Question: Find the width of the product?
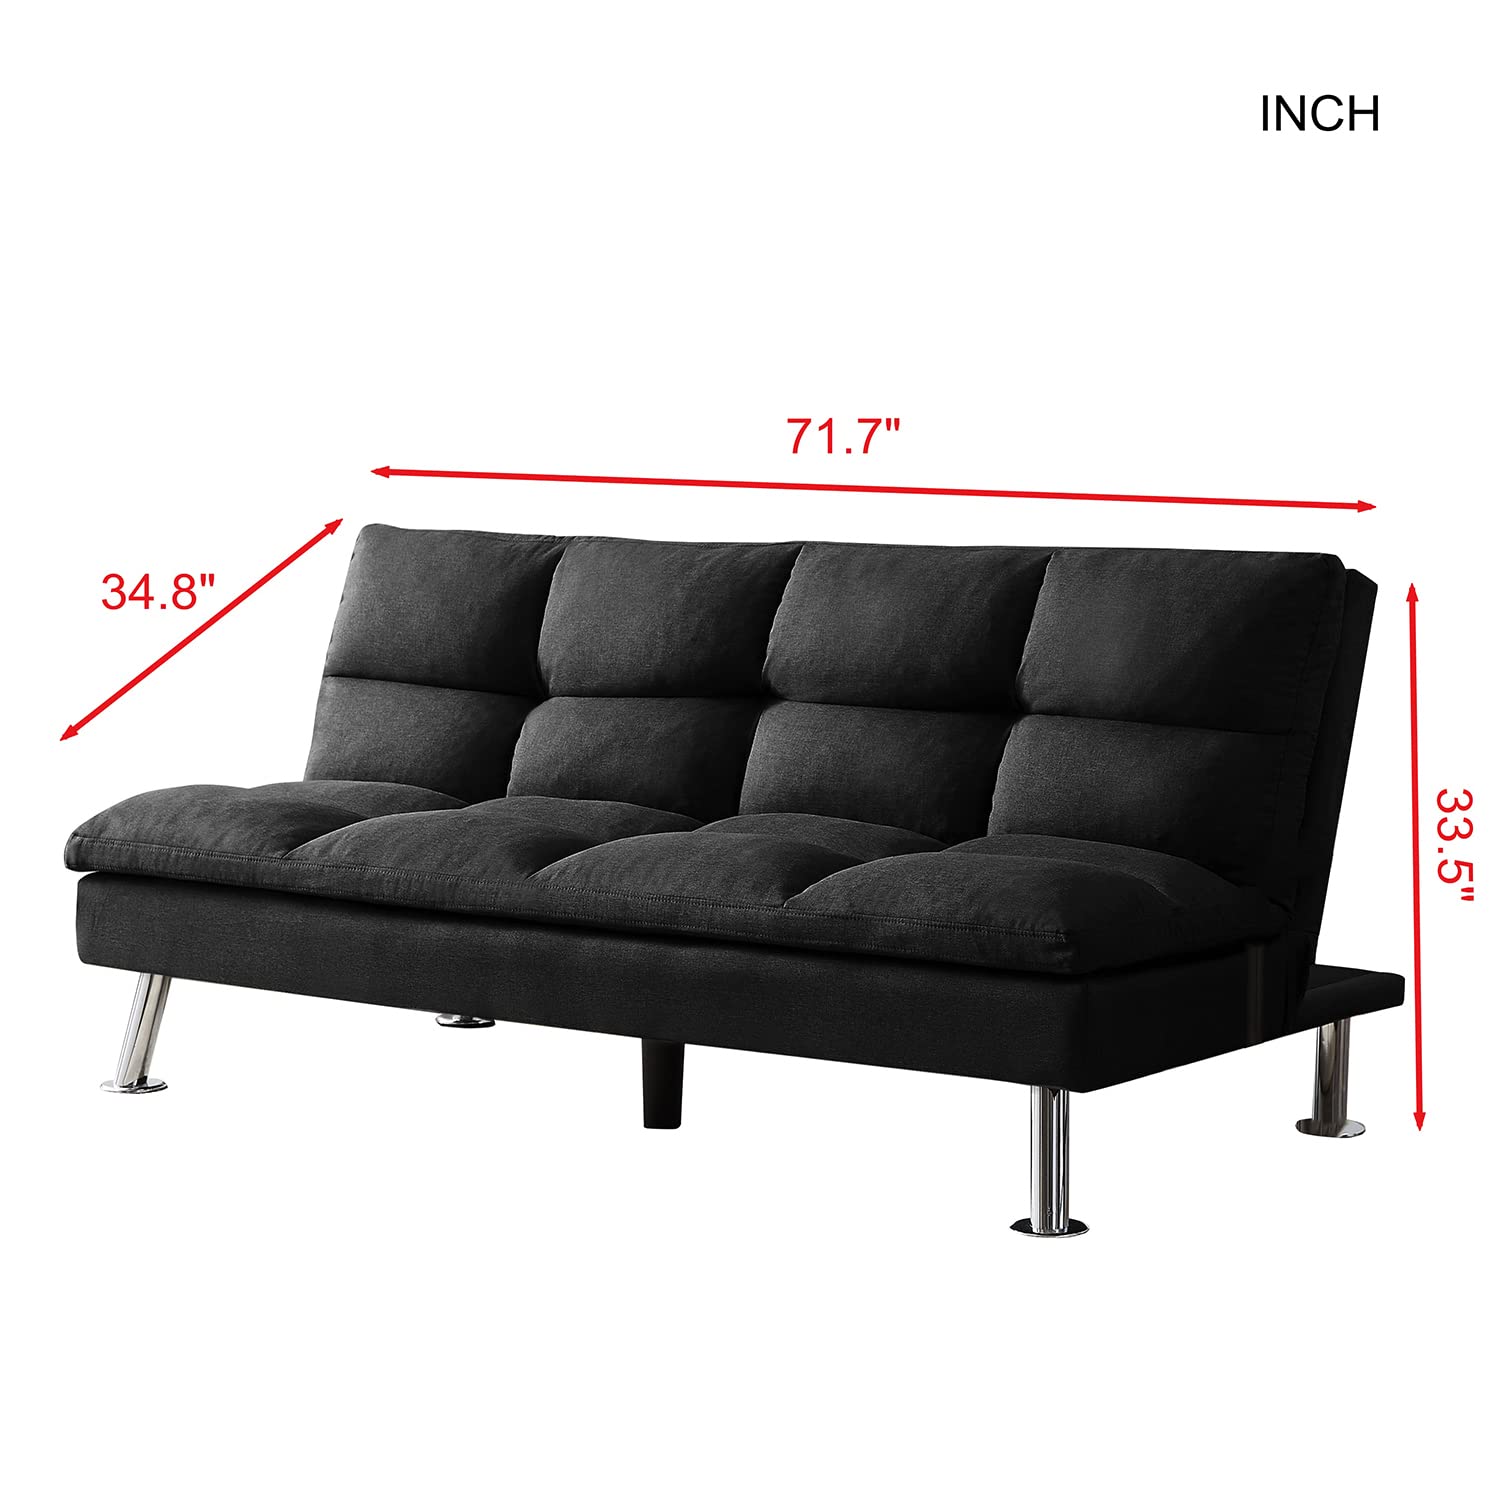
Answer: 71.7 inch